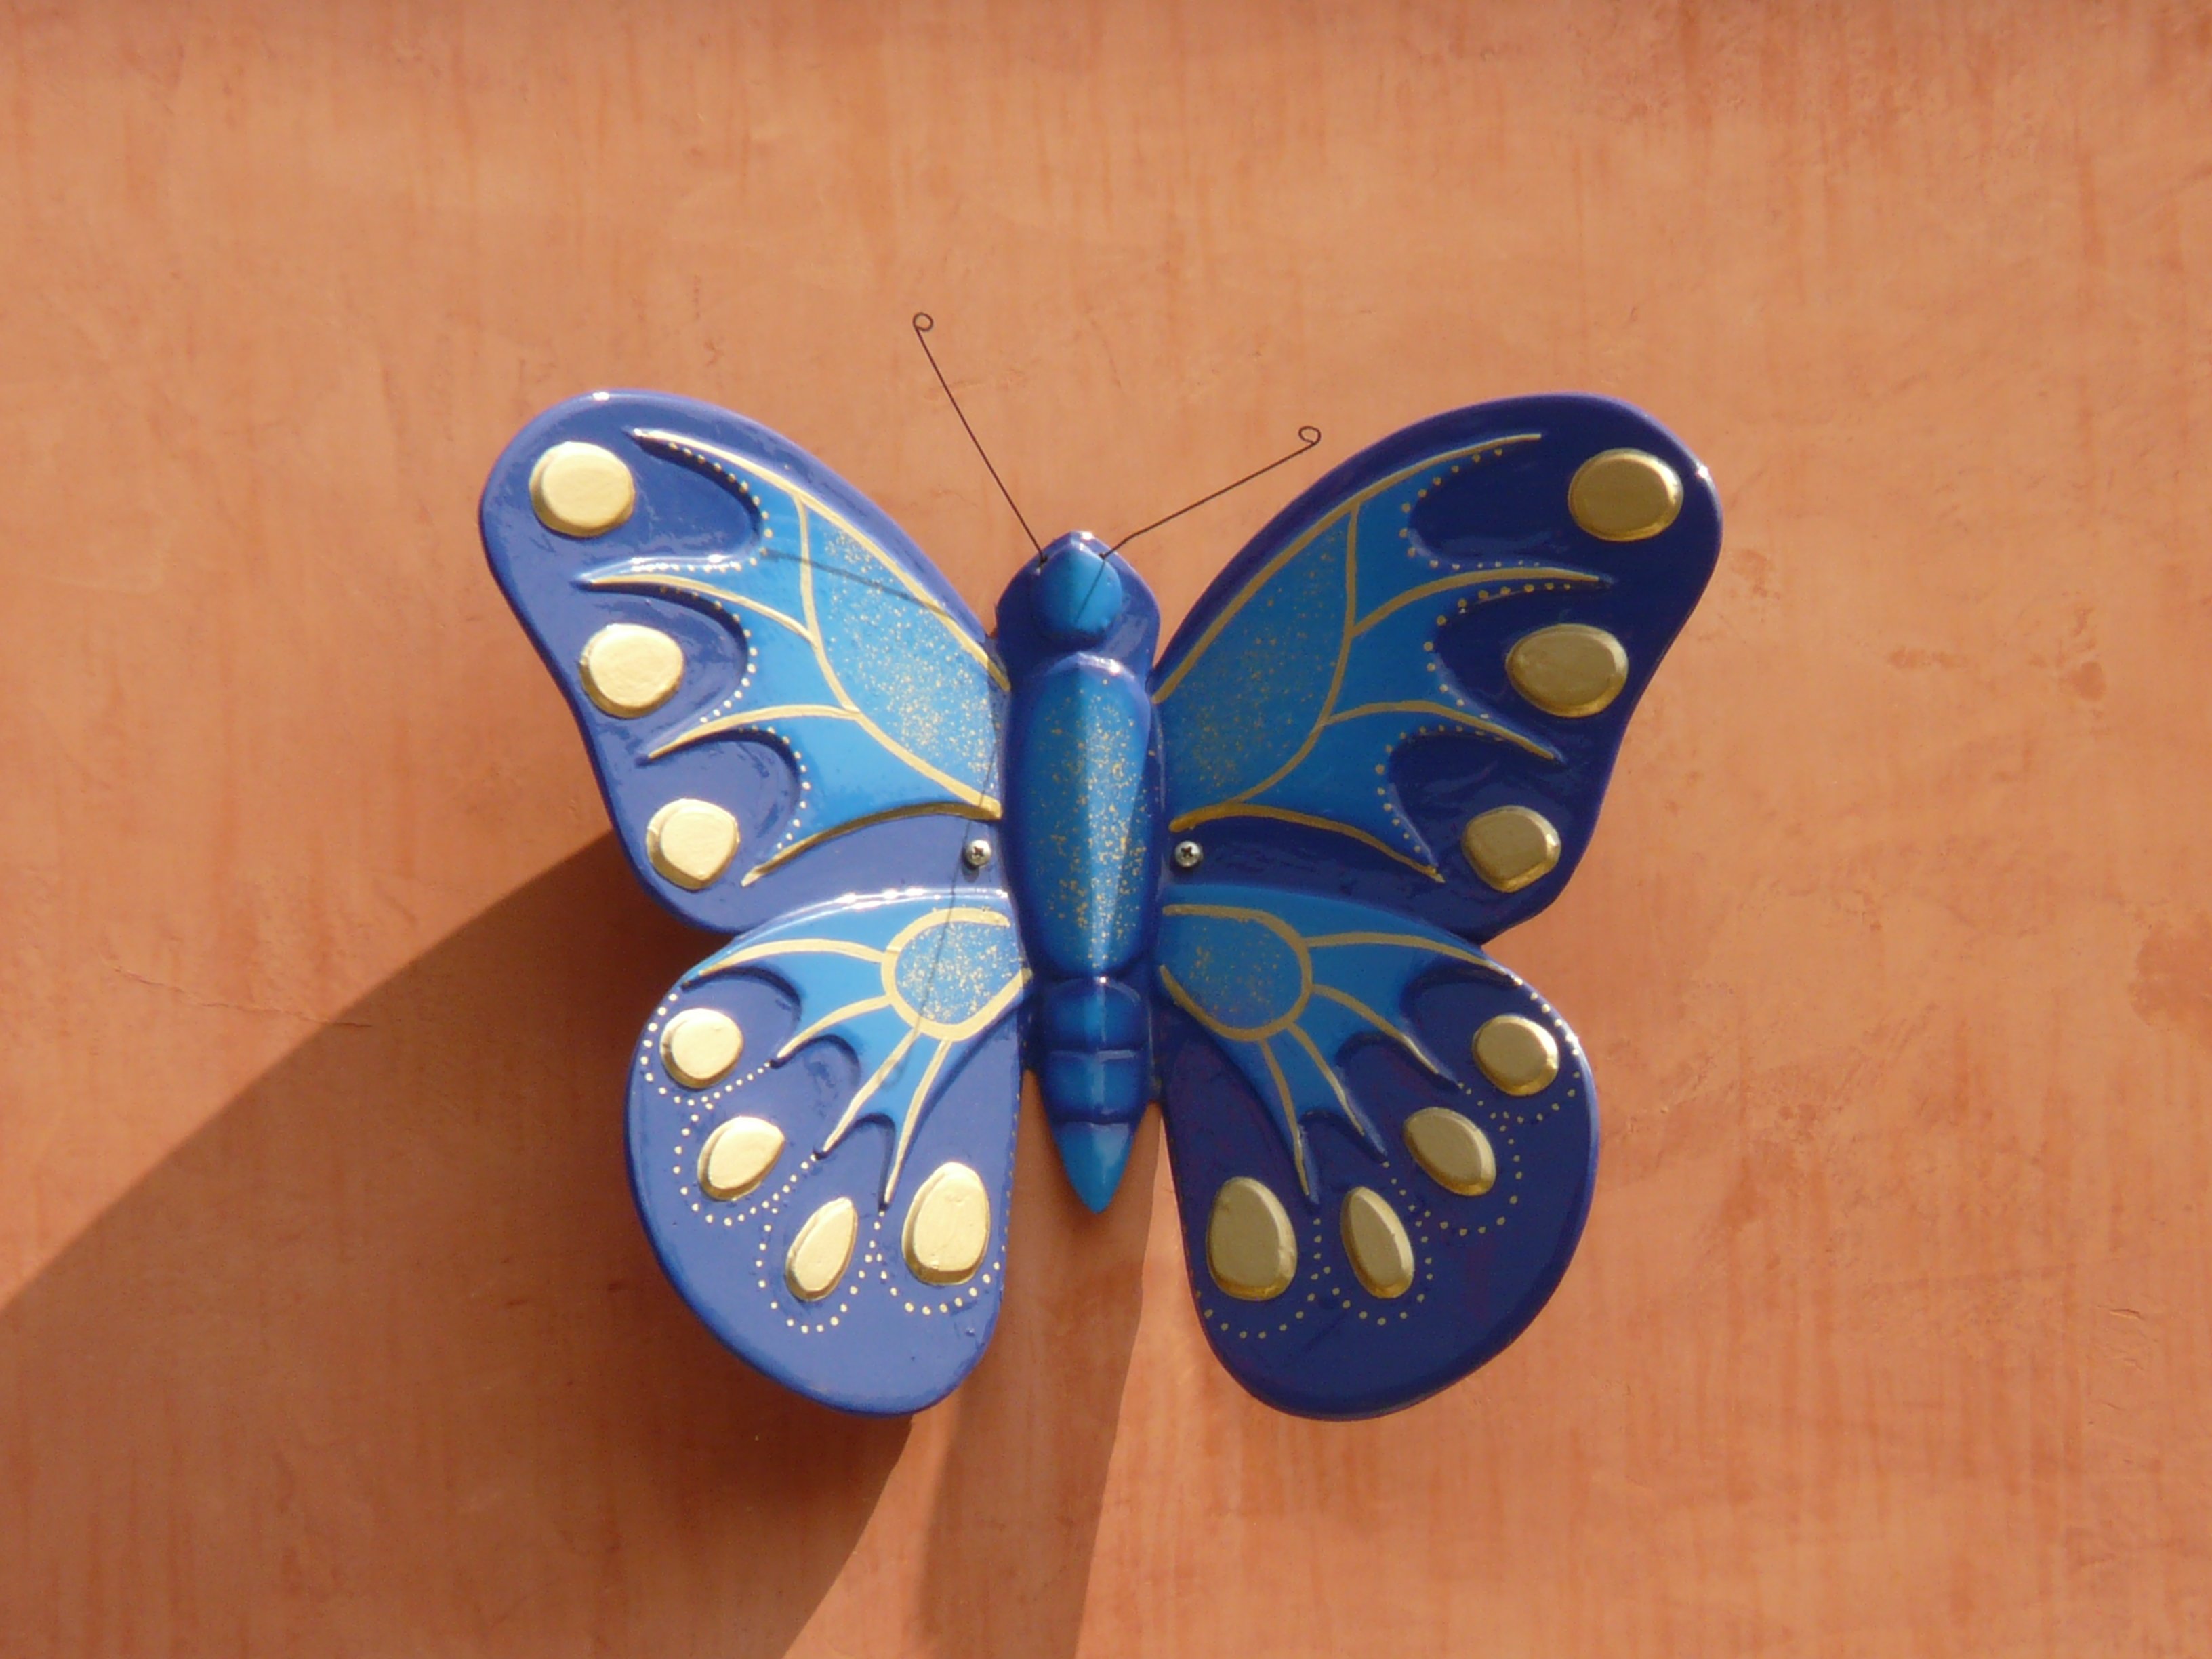
wing, animal, insect, blue, butterfly, invertebrate, arthropod, pollinator, moths and butterflies